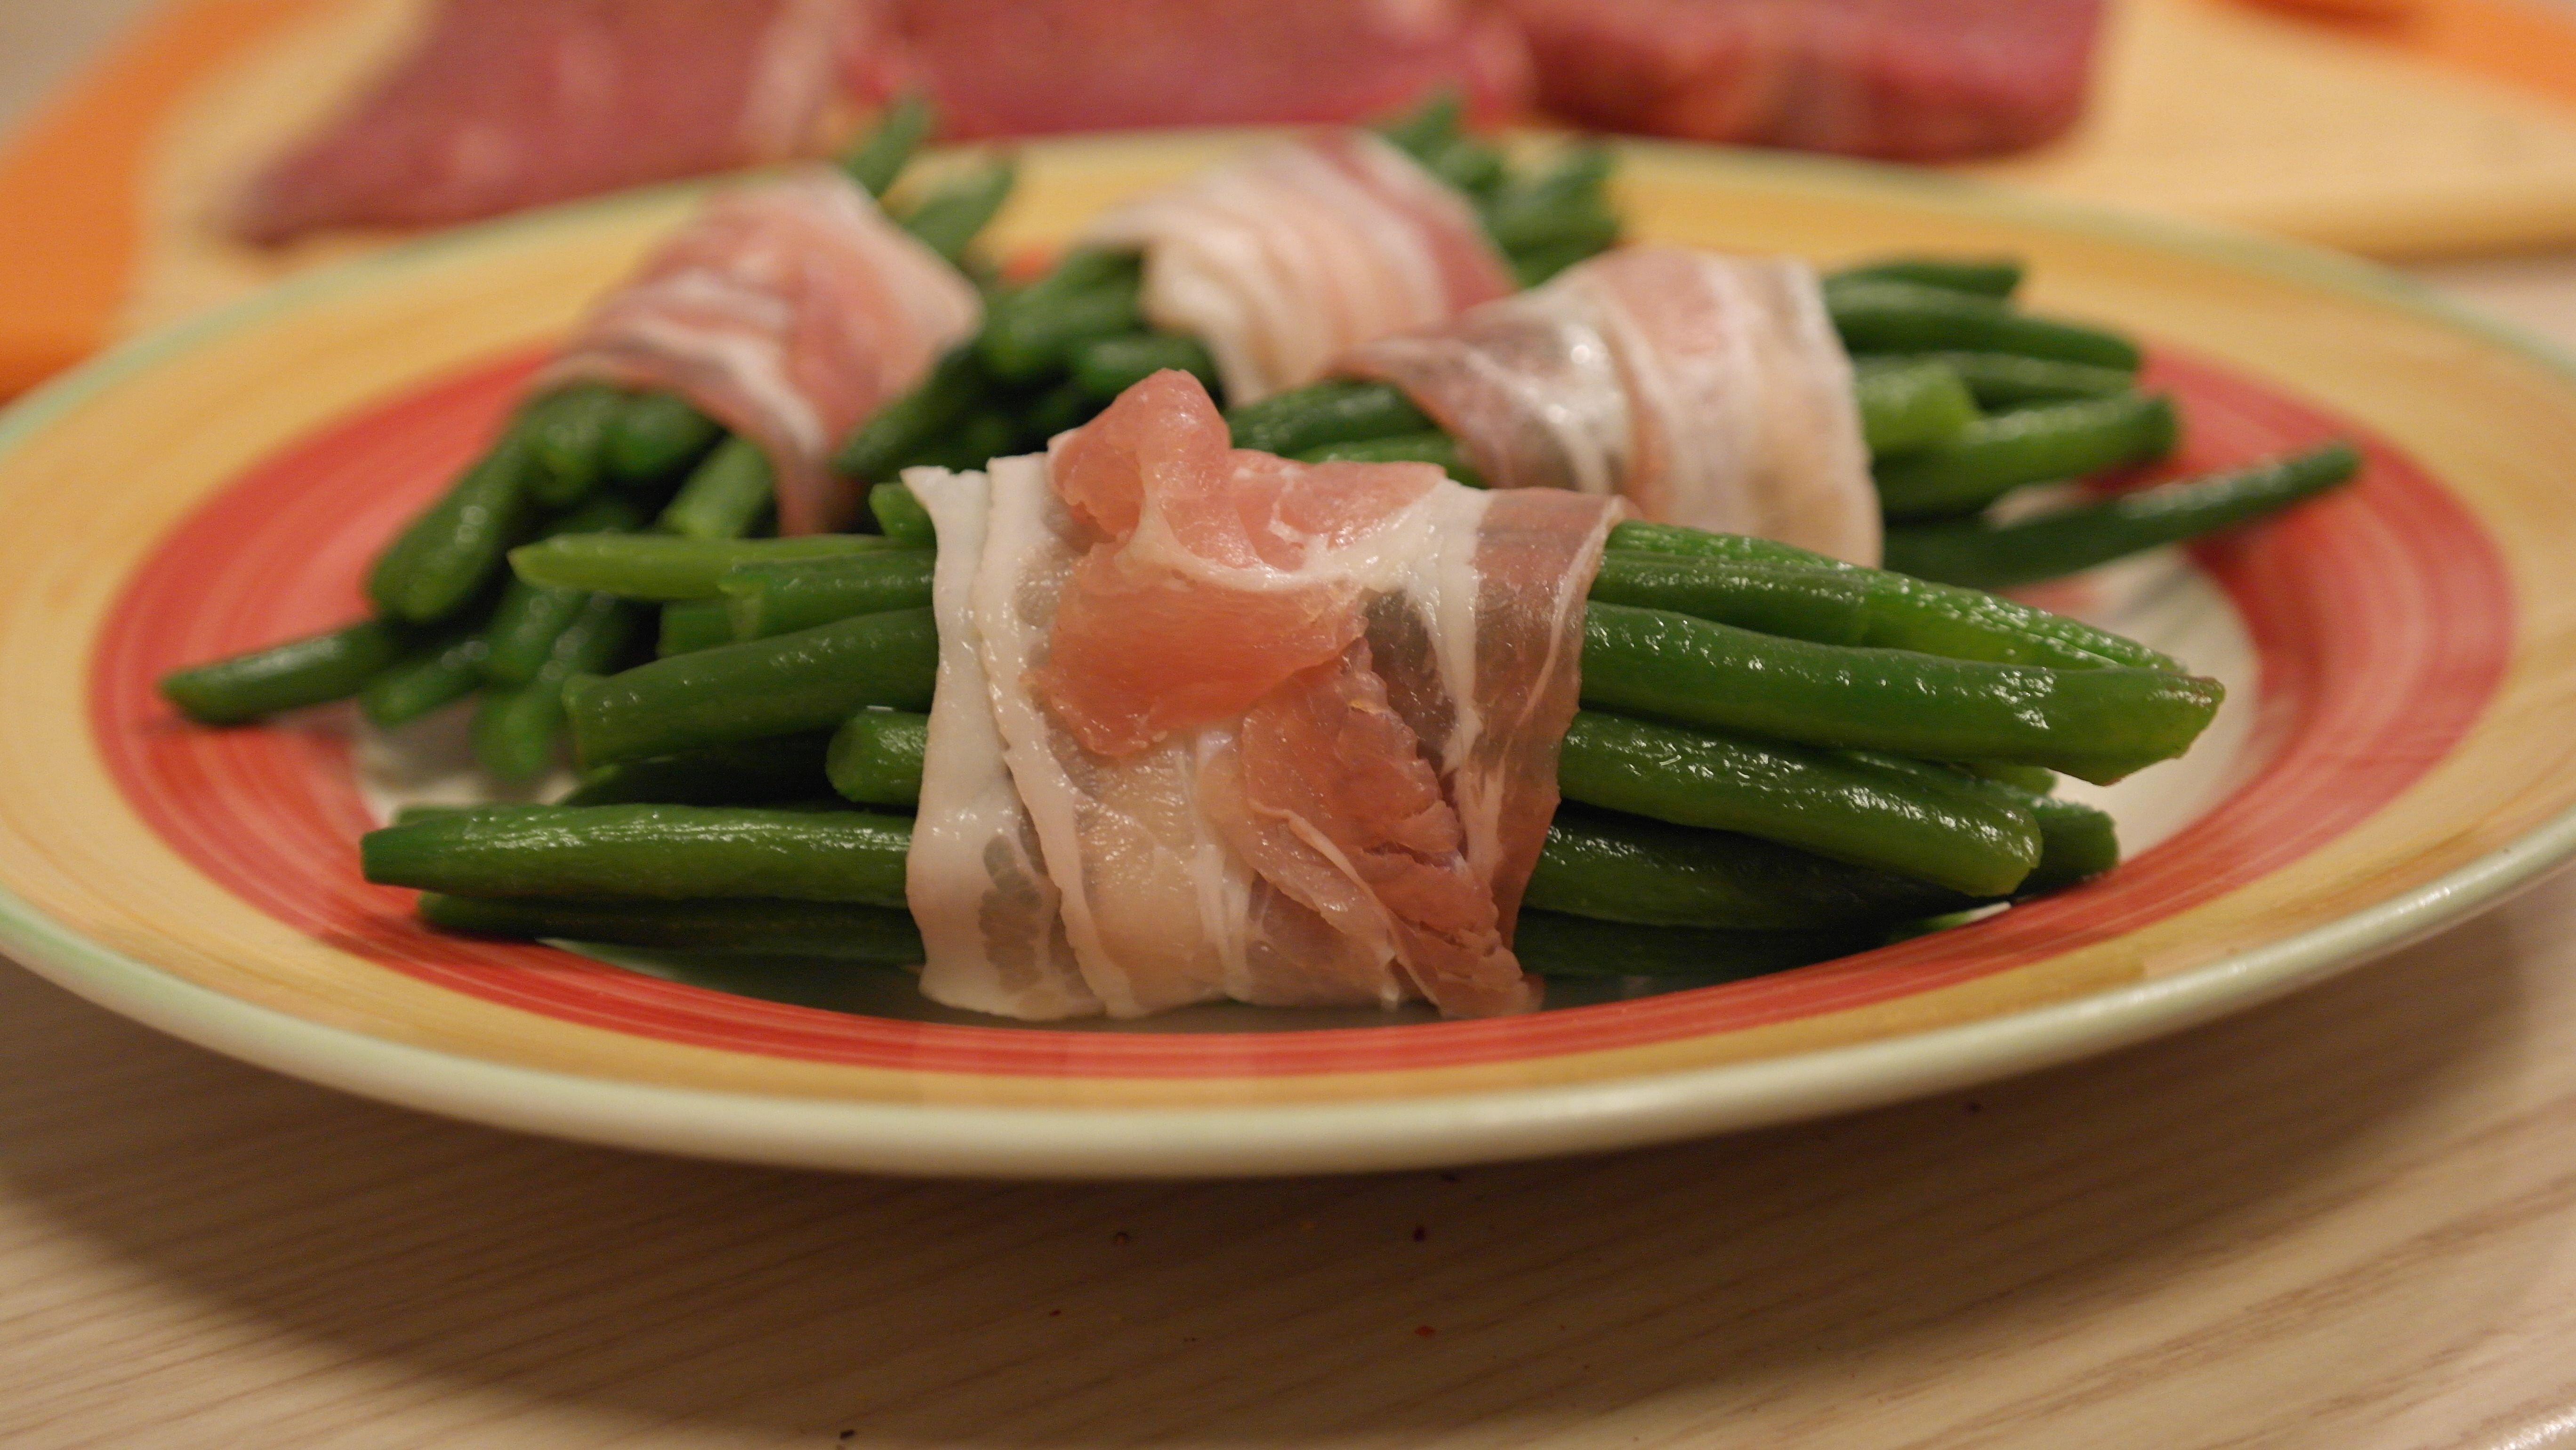
feed, dish, meal, food, green, produce, vegetable, eat, meat, cuisine, cook, prosciutto, bacon, asian food, nutrition, vegetables, beans, chinese food